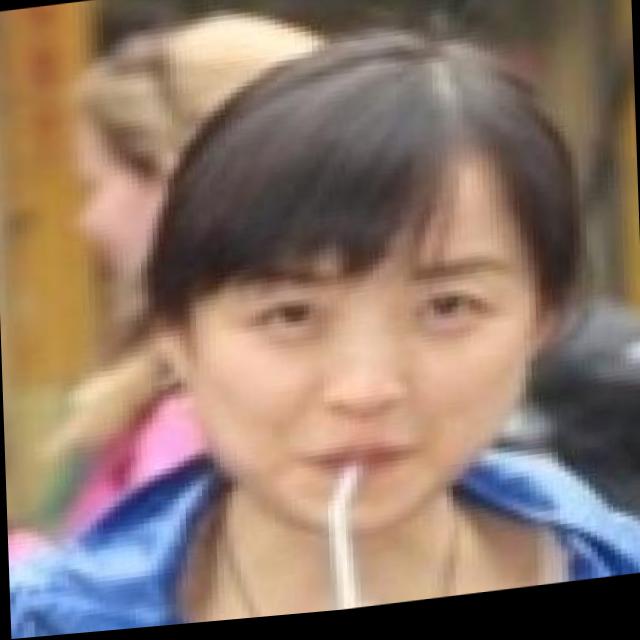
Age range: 21-44